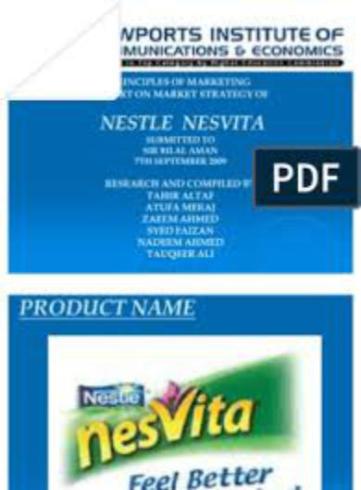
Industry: Food